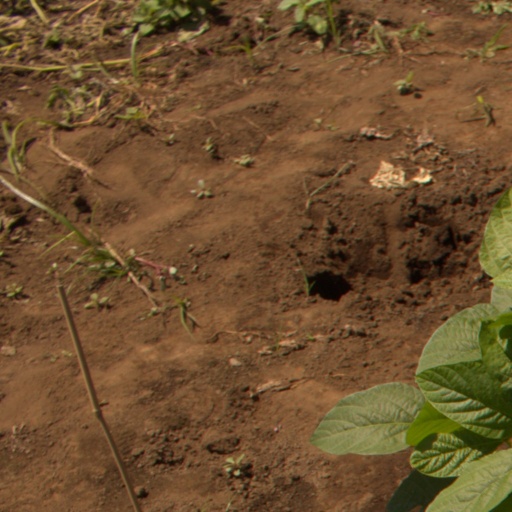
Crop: soybean